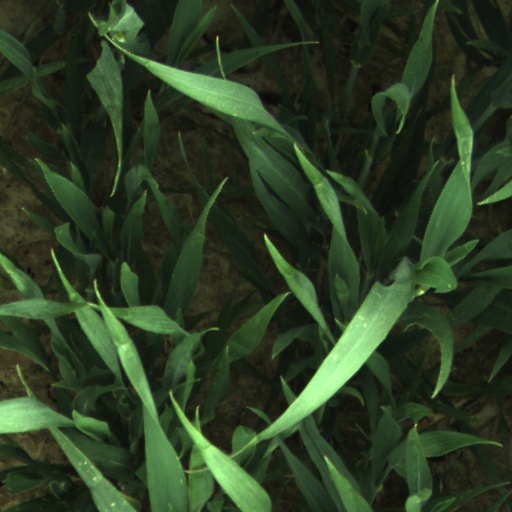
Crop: wheat